Salvatore Gambino

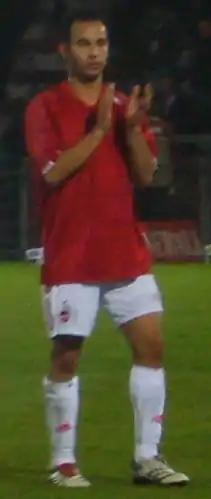
Gambino with 1. FC Köln in 2006

Salvatore Gambino (born 27 November 1983) is a German former professional footballer who played as a midfielder, but could play as a striker as well.